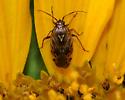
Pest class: lygus_bug